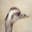
Label: bird